Sweetness of wine

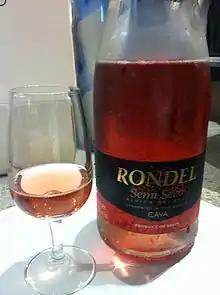
A Spanish sparkling Cava with its sweetness level ("semi-seco") listed on the label

Among the components influencing how sweet a wine will taste is residual sugar. It is usually measured in grams of sugar per litre of wine, often abbreviated to g/L. Residual sugar typically refers to the sugar remaining after fermentation stops, or is stopped, but it can also result from the addition of unfermented must (a technique practiced in Germany and known as Süssreserve) or ordinary table sugar.